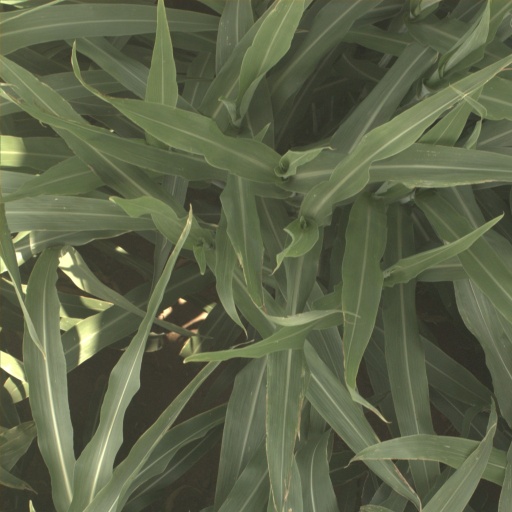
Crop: sorghum